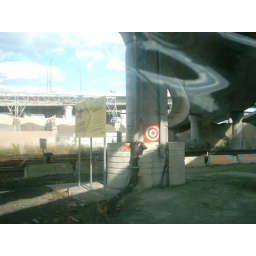
The yellow sign says something about plans to build a large skate park...the DUKW enters the water near here.